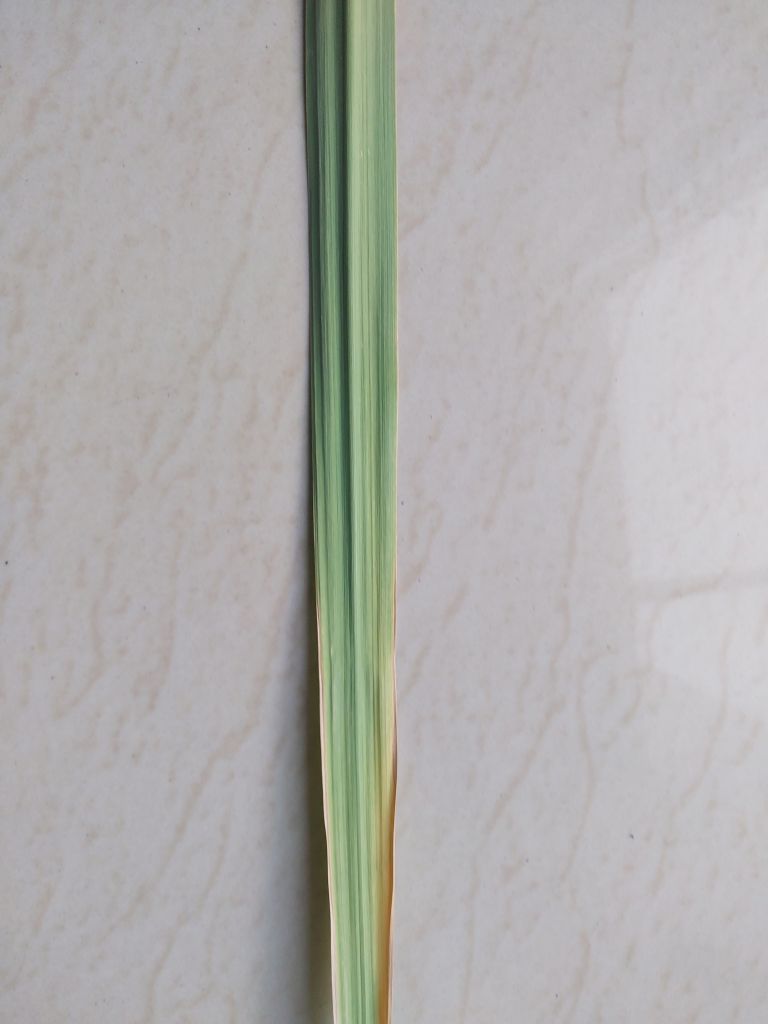
Label: Banded Chlorosis